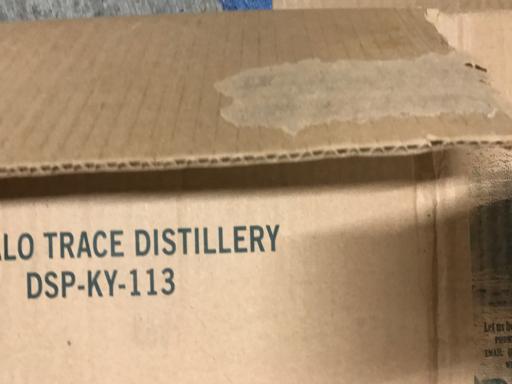
Label: cardboard